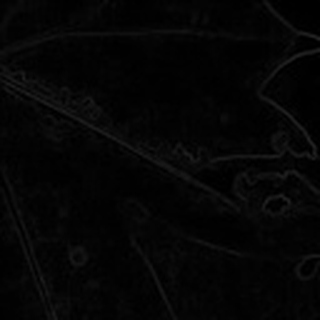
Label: cotton_bacterial_blight